Ivan Pokhitonov

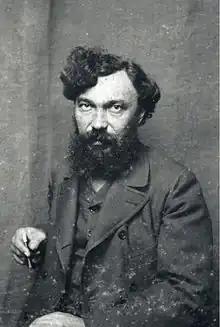
Pokhitonov (Date Unknown)

Ivan Pavlovich Pokhitonov was a Russian landscape painter and graphic artist, who spent much of his working life in France and Belgium.